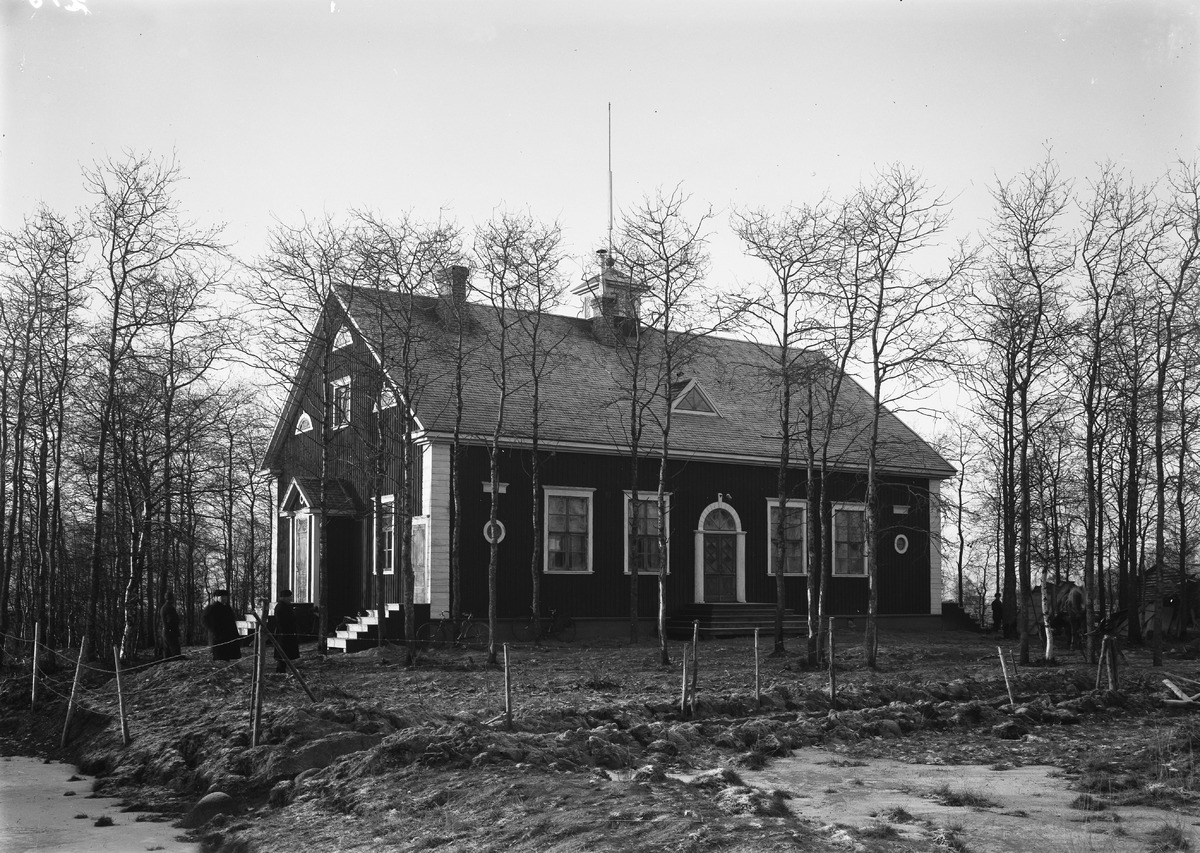
Kiviniemen kirjastotalo
The library house of Kiviniemi
sisällön kuvaus: Kiviniemen kirjastotalo 19.11.1932. content description: The library house of Kiviniemi on November 19, 1932.
Vuosi: 1932
Paikka: Suomi, Oulu, Oulujoki, Kiviniemi
Aiheet: ulkokuva; kirjastorakennukset; library buildings